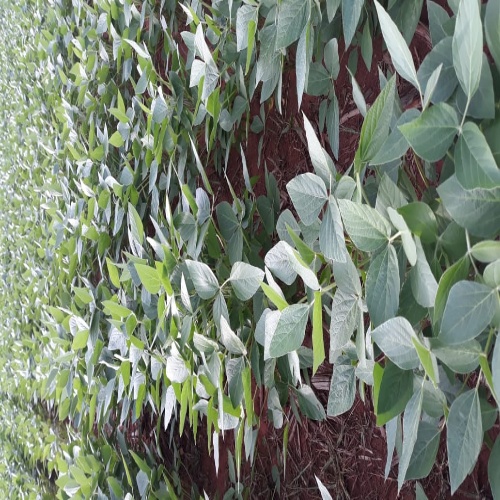
Label: Healthy